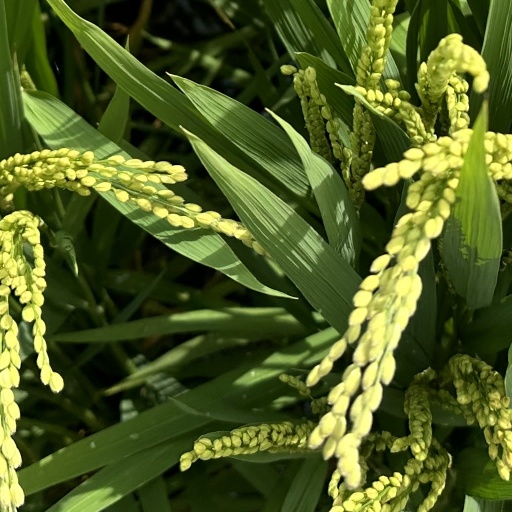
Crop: rice